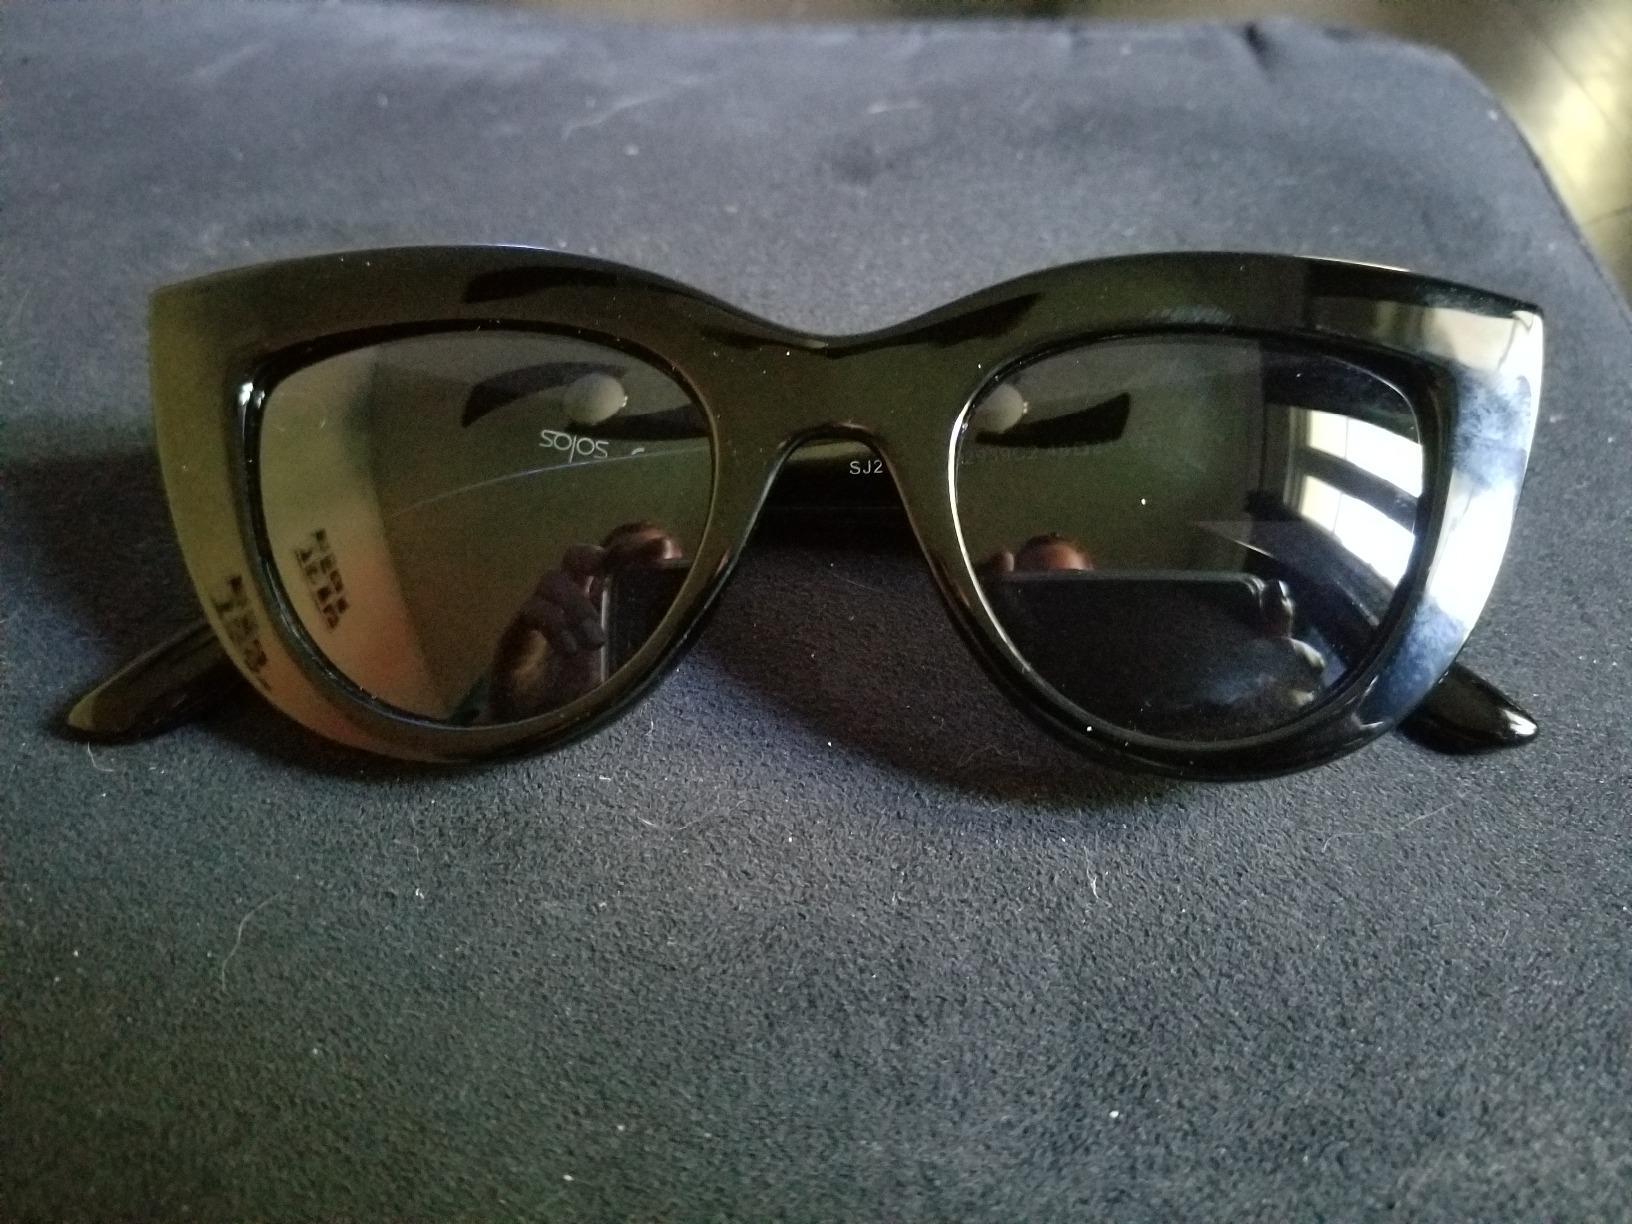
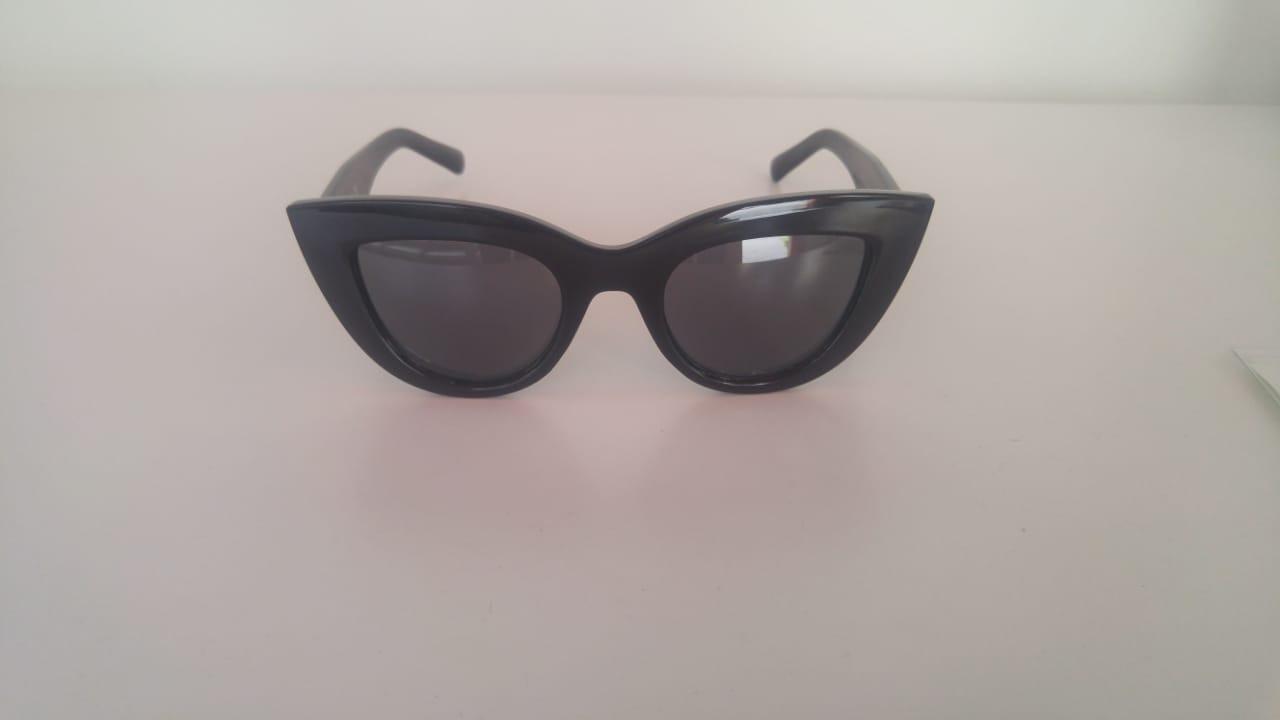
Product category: accessories_sunglasses
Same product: yes